Break In At Three Kilometer Island

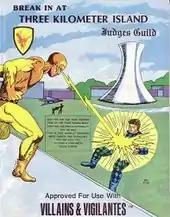

Break In At Three Kilometer Island is a 1981 role-playing game adventure for "Villains and Vigilantes" published by Judges Guild.